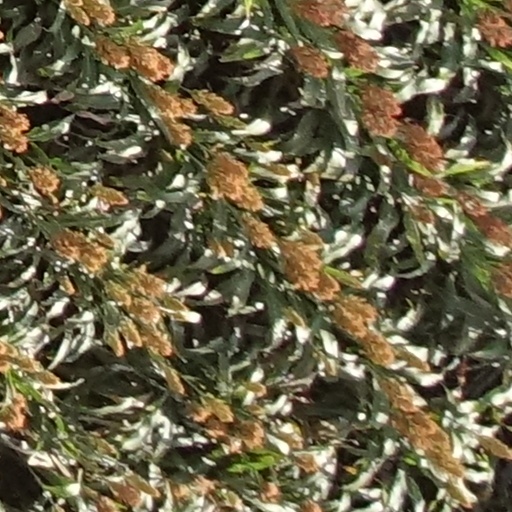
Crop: sorghum